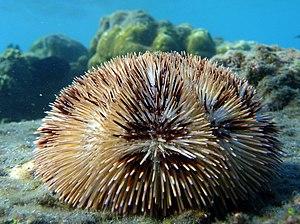
Un oursin Pseudoboletia maculata à la Réunion.
Pseudoboletia est un genre d'oursins de la famille des Toxopneustidae.
L'île de La Réunion est un département d'outre-mer français situé dans le sud-ouest de l'océan Indien.
Les Toxopneustidae forment une famille d'oursins au sein de l'ordre des Temnopleuroida.
Pseudoboletia maculata est une espèce d'oursin tropical de la famille des Toxopneustidae.